Arturo Bergamasco

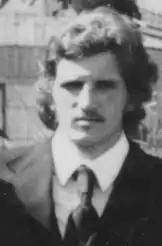
Arturo Bergamasco in Rome, 1973

Arturo Bergamasco (born 15 March 1951) is a retired Italian rugby union footballer. He played as an open-side flanker.